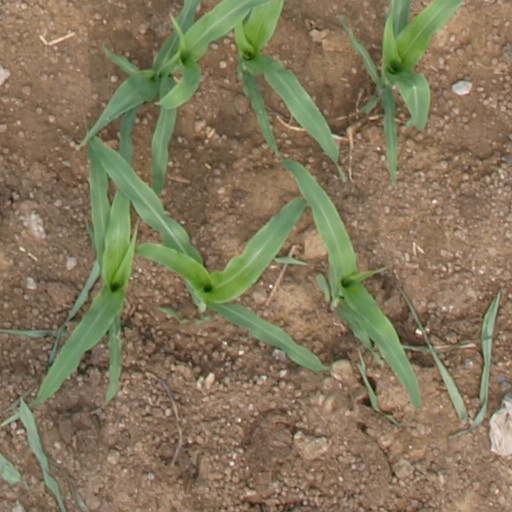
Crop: maize; corn